Her Accidental Husband

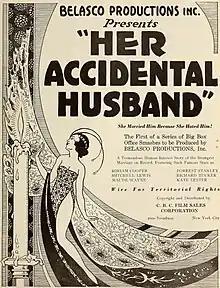
Trade advertisement

Her Accidental Husband is a 1923 American silent romance film directed by Dallas M. Fitzgerald and starring Miriam Cooper, Forrest Stanley, and Mitchell Lewis. It was released by the CBC Film Sales Corporation, which would later become Columbia Pictures.